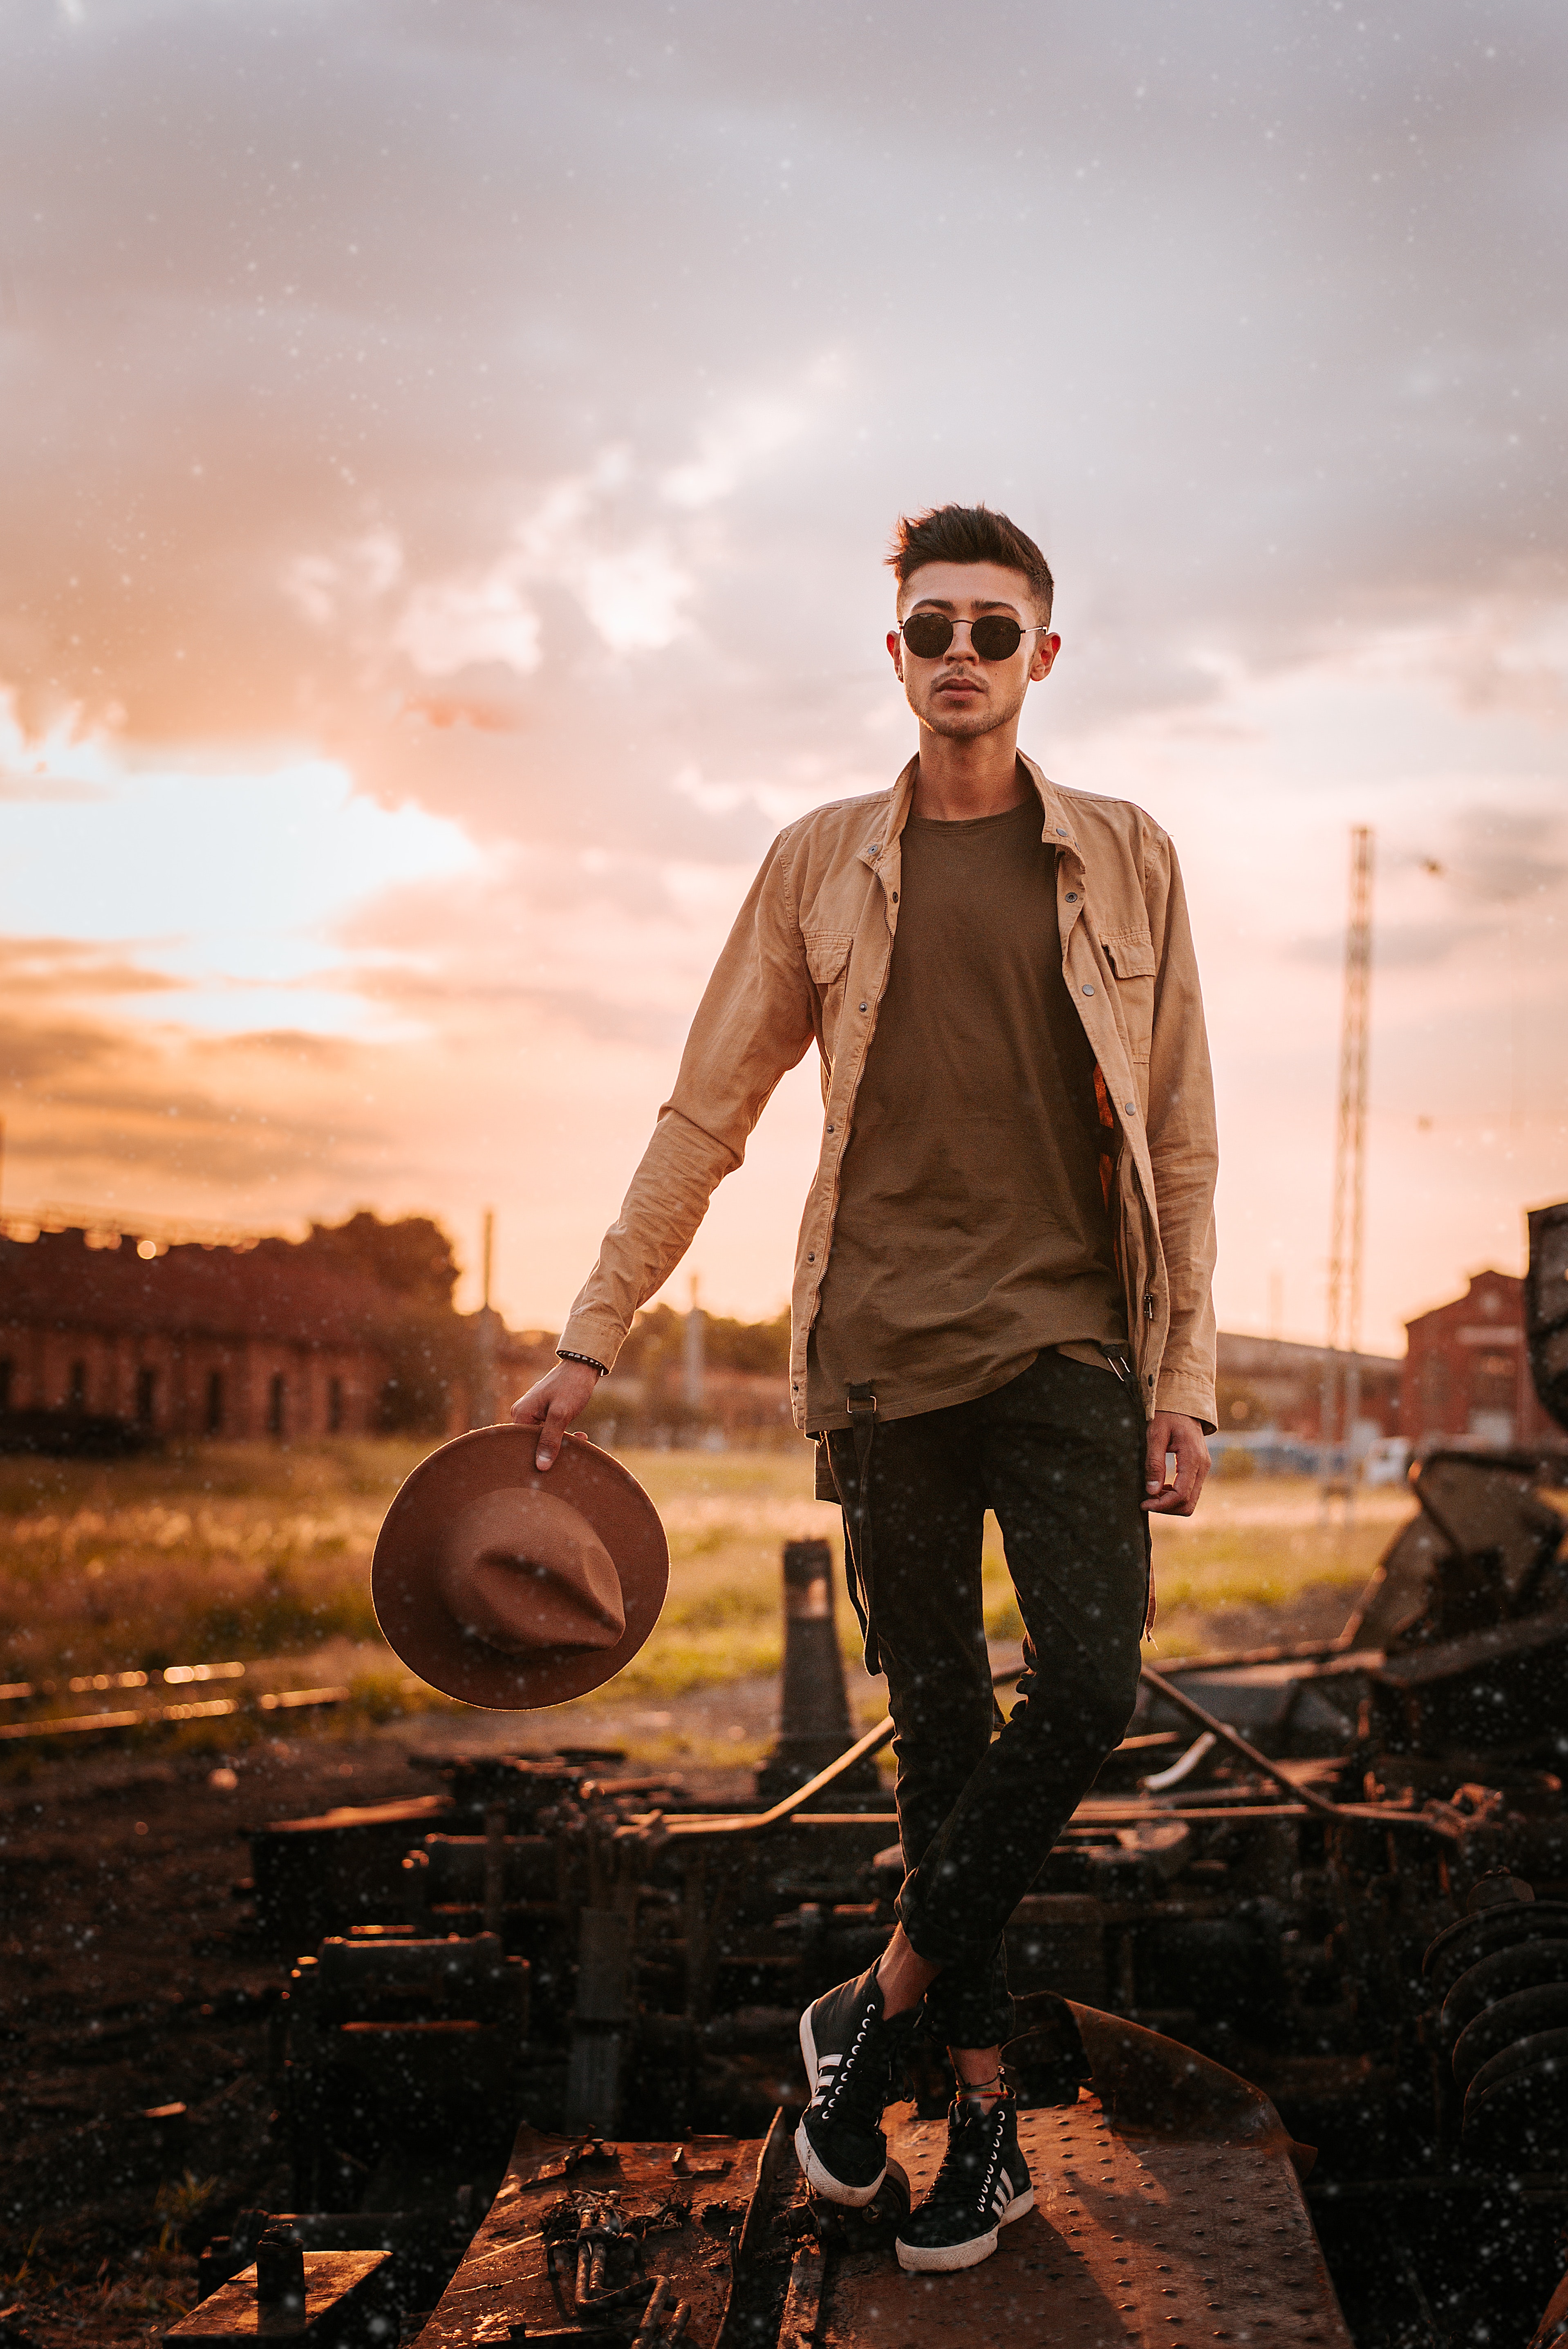
cool, eyewear, human, sky, photography, flash photography, sunglasses, landscape, photo shoot, jeans